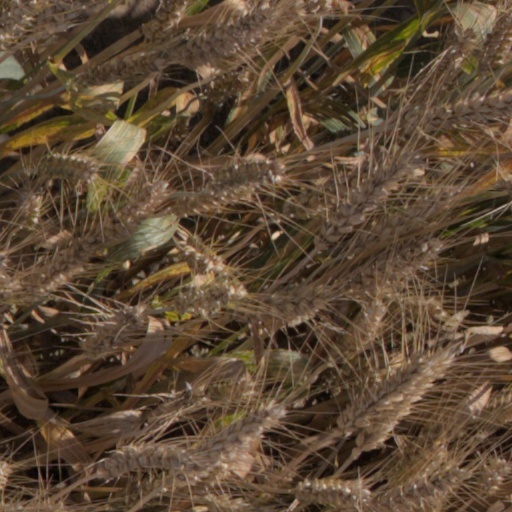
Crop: wheat